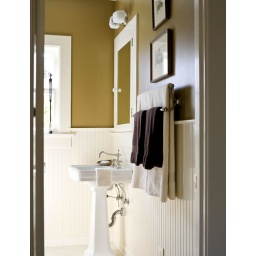
Ideas for the bathroom: Classic brown + white + 'Walnut' by Ralph Lauren Paints